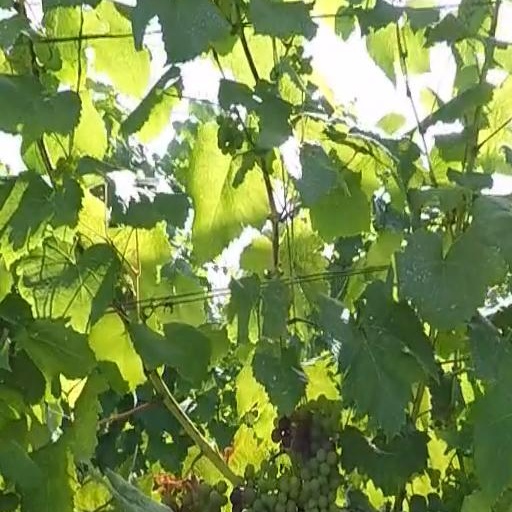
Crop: grape